Greek royal family

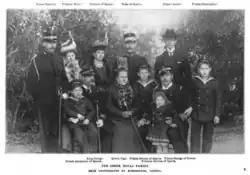
The royal family in 1900

George I married Grand Duchess Olga Constaninovna of Russia, and they had seven surviving children. After a reign of almost fifty years, George I was succeeded by his eldest son, Constantine I, who had married in 1889, Princess Sophia of Prussia, a granddaughter of Queen Victoria and sister of Kaiser Wilhelm II. In turn, all three of Constantine's sons, George II, Alexander and Paul, would occupy the throne.